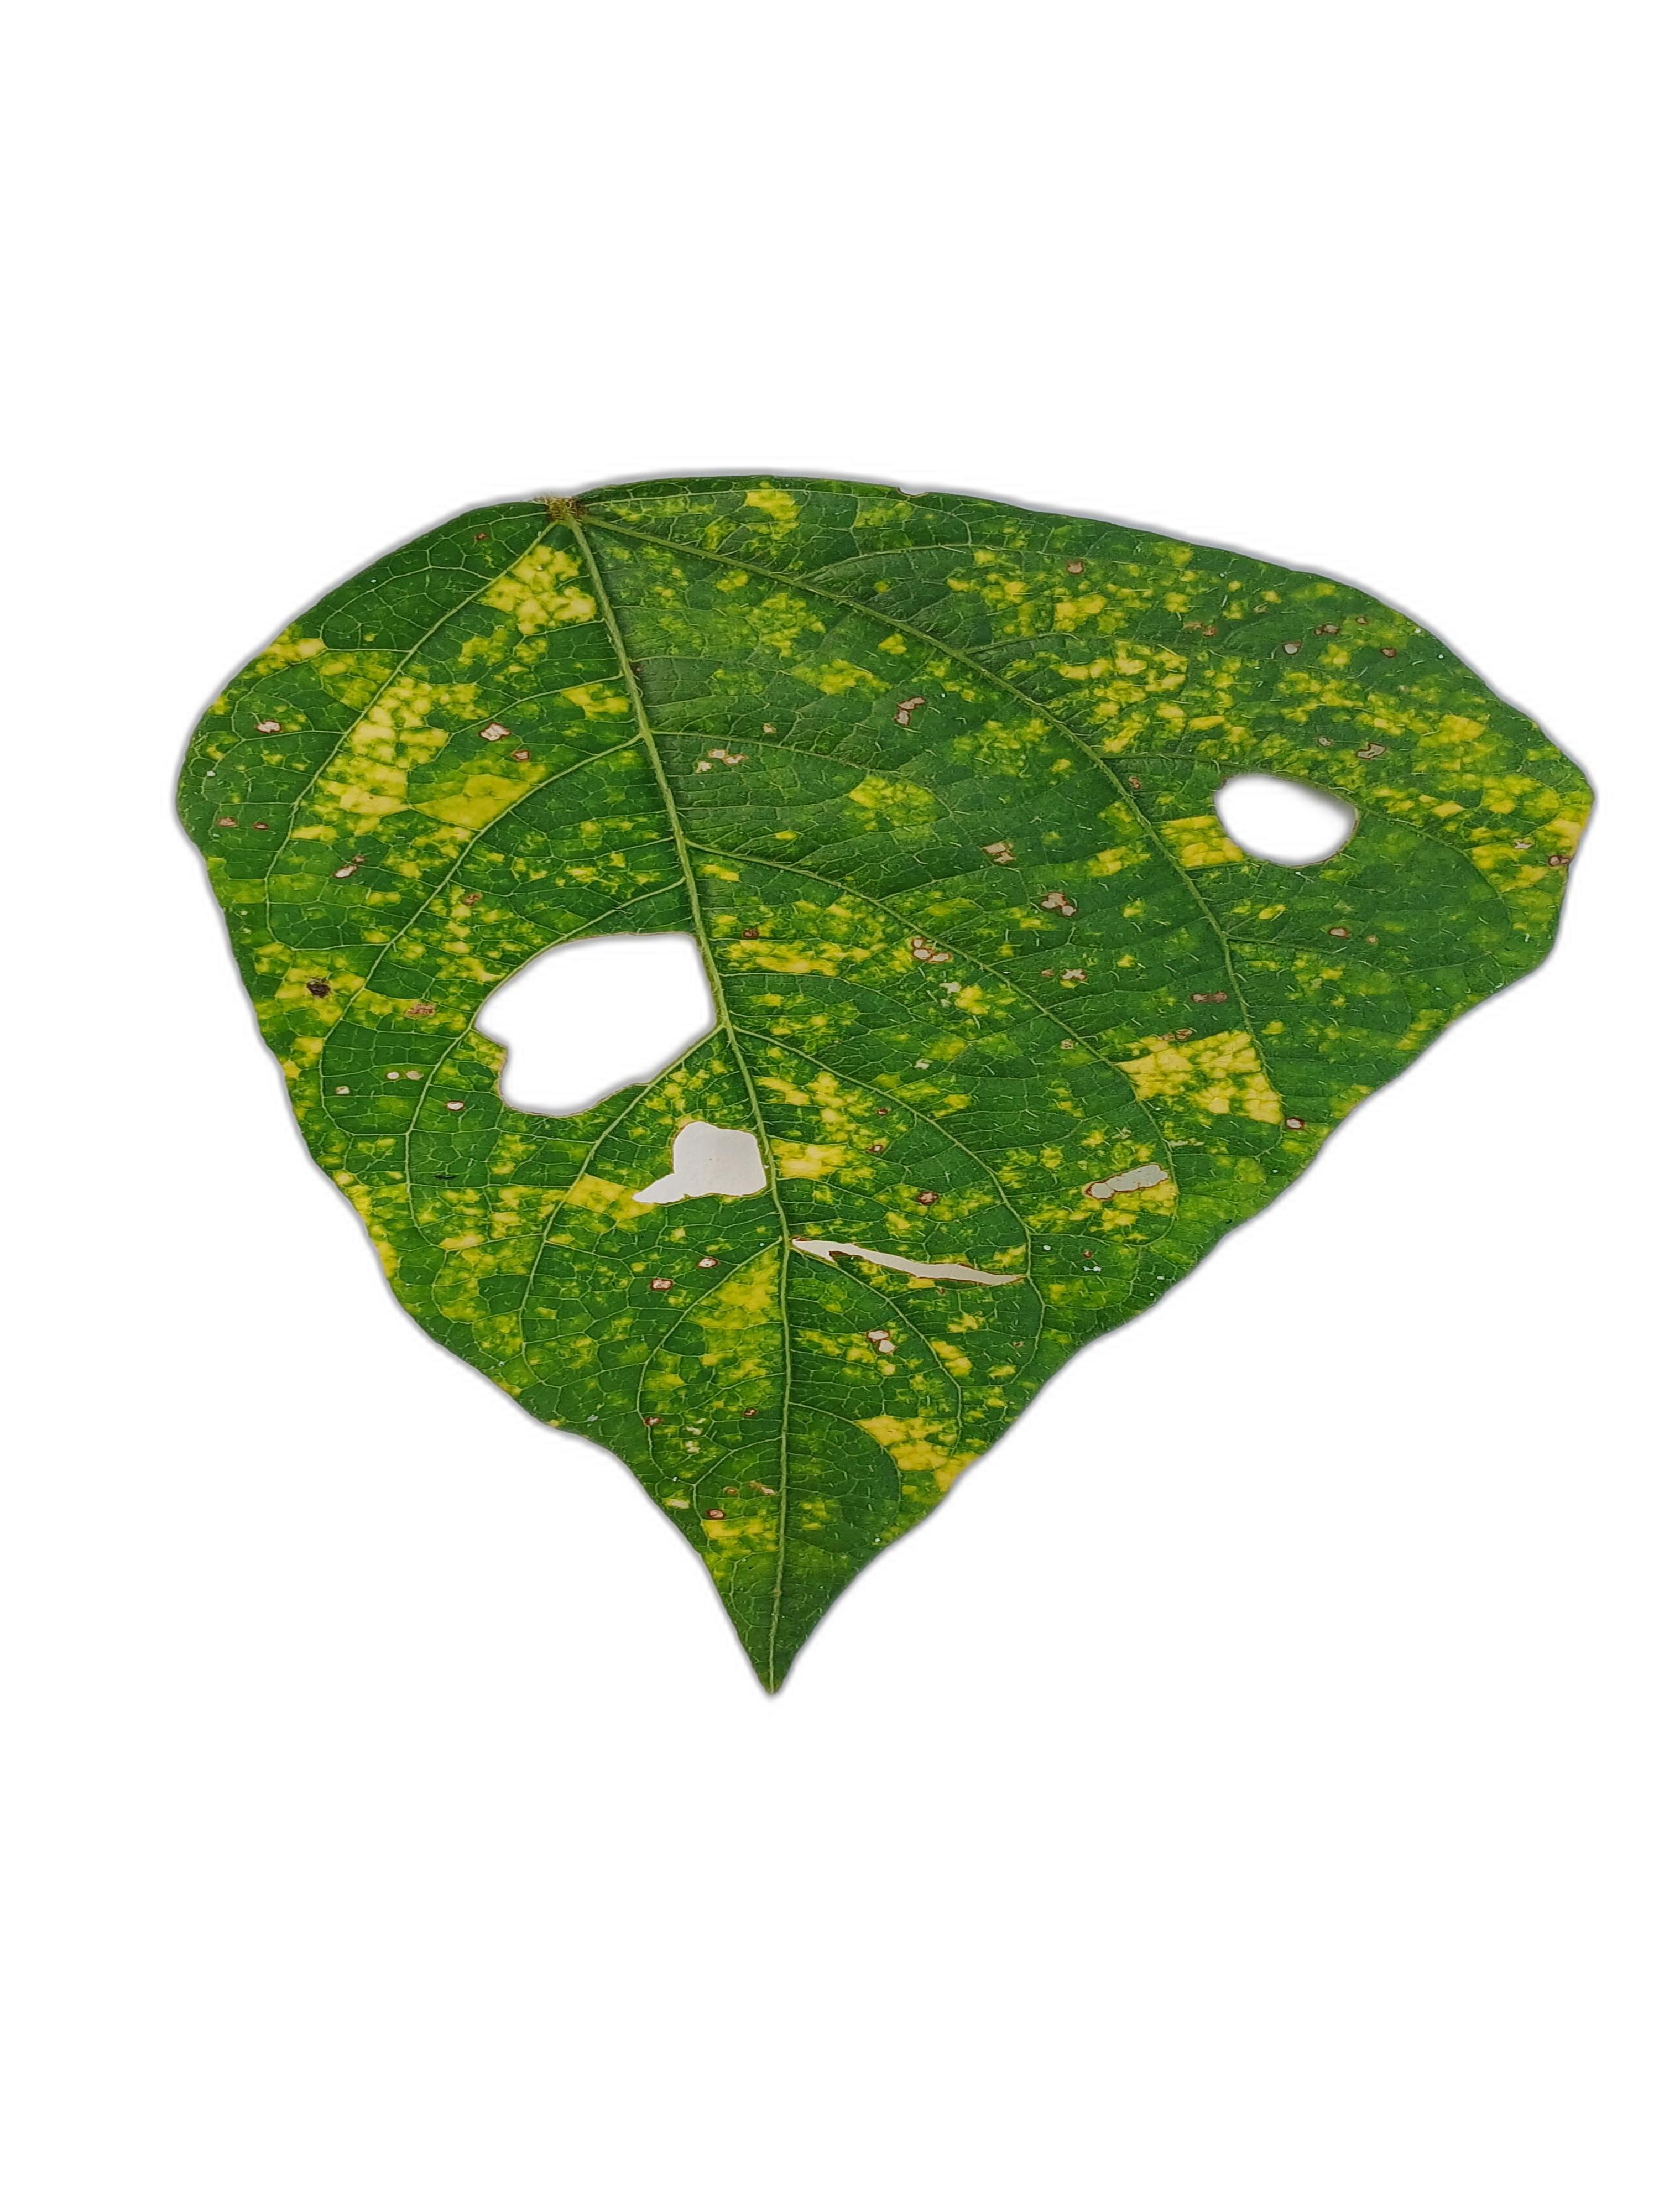
Label: Yellow Mosaic